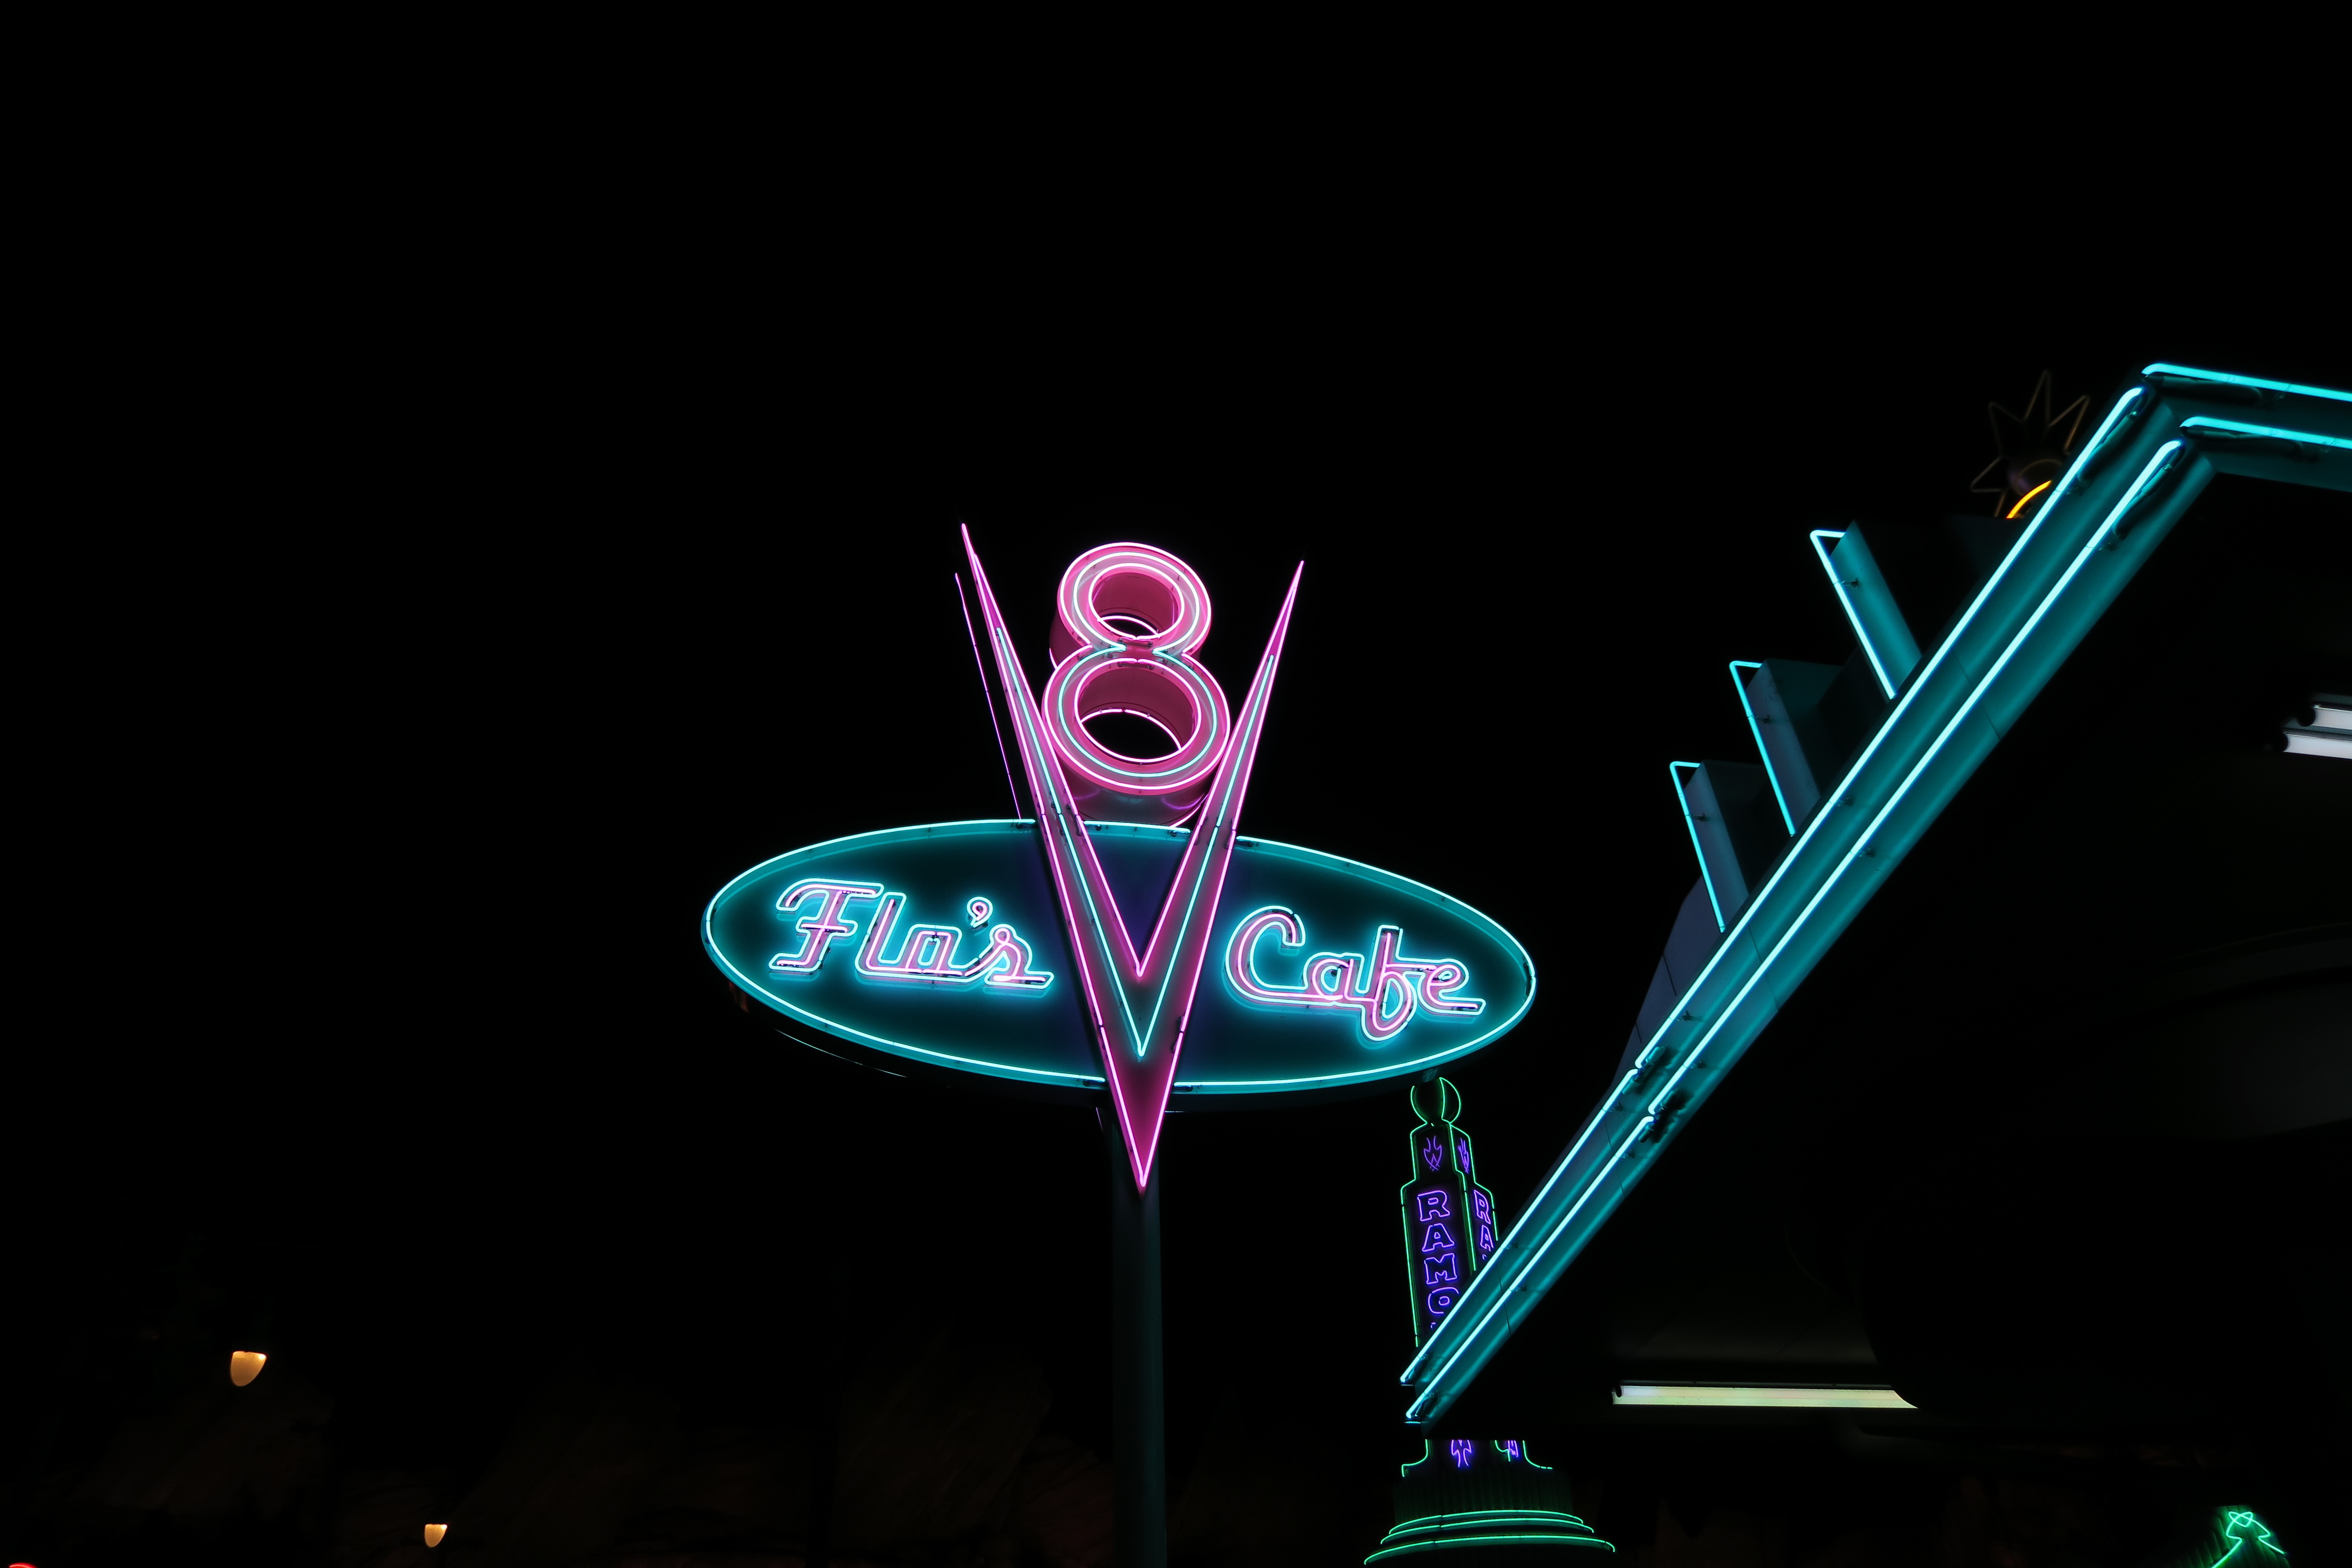
light, street, night, sign, darkness, lighting, neon, disneyland, screenshot, computer wallpaper, racers, flo's caf